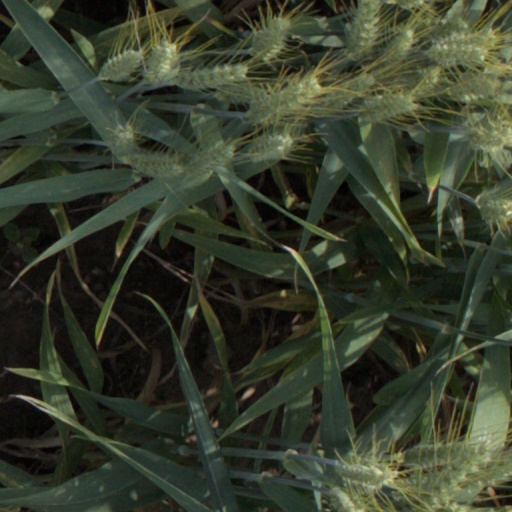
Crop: wheat